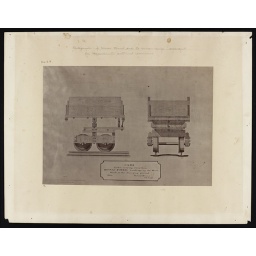
Cars used in carrying stone from Hoosac Tunnel headings up the west shaft, to the dumping ground 1864